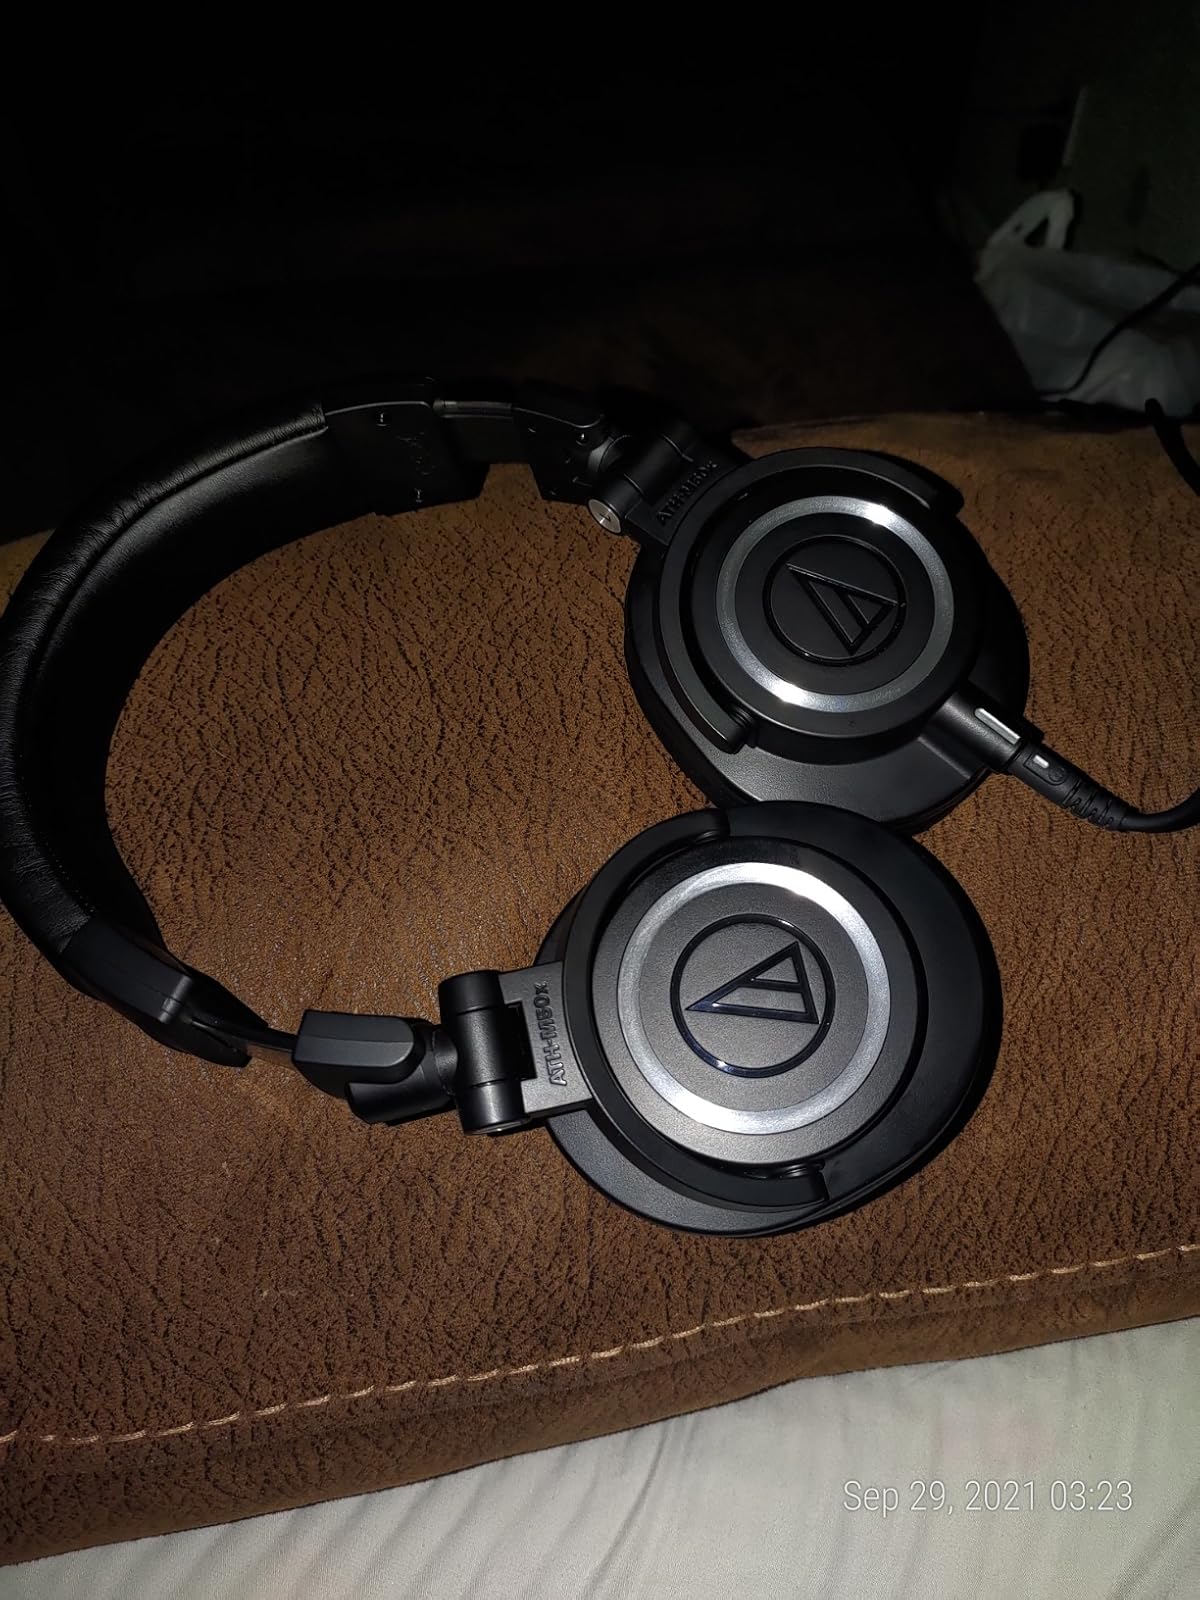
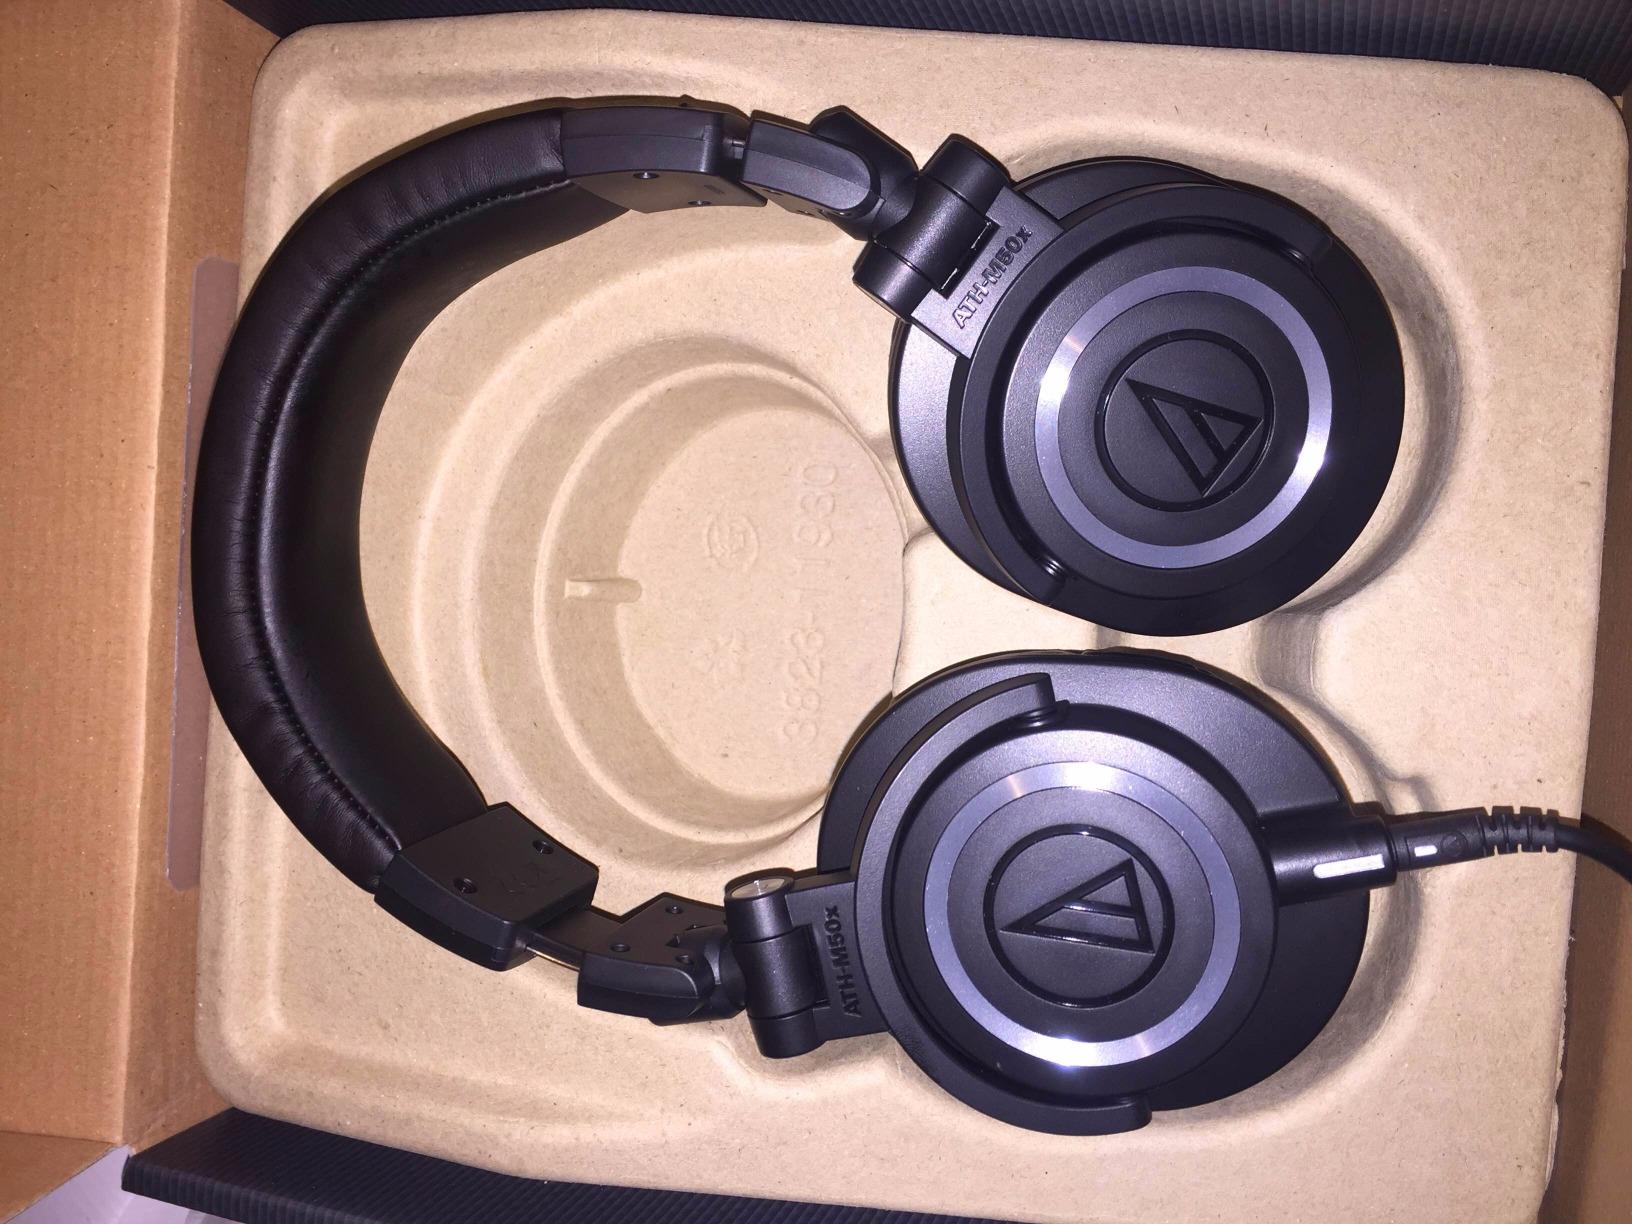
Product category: headphones
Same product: yes